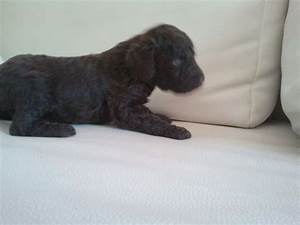
Label: cane